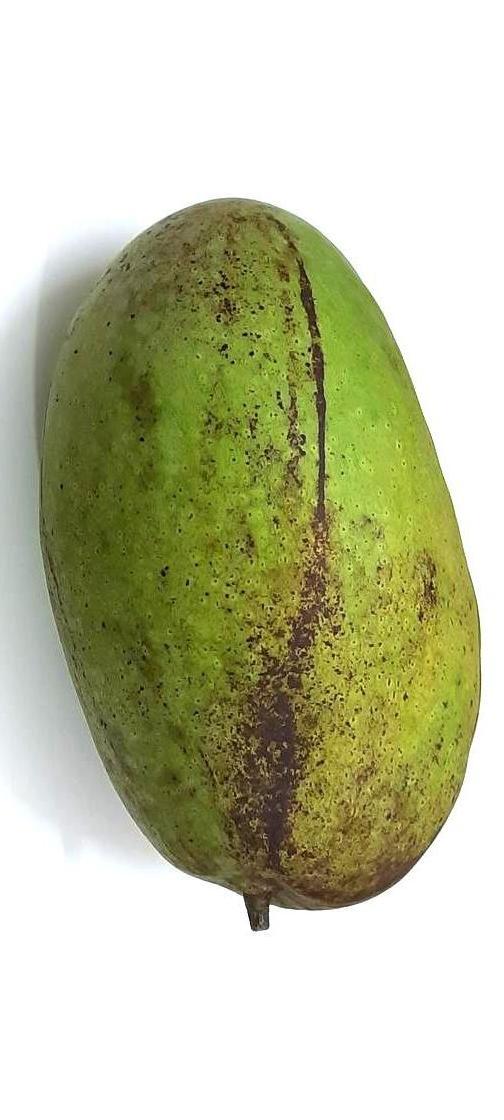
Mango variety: Fazli Shurmai